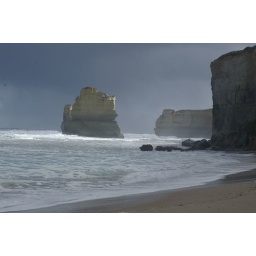
View of the rock outcroppings from the beach near the 12 Apostles on the Great Ocean Road.